Manowar and Rocky Islands Important Bird Area

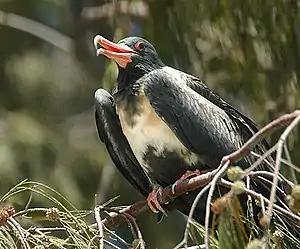
The islands are an important breeding site for Lesser Frigatebirds.

The Manowar and Rocky Islands Important Bird Area comprises two small islands in the Wellesley Islands group. It lies in the southeastern region of the Gulf of Carpentaria and is part of the state of Queensland, Australia. The two islands are important habitats for breeding seabirds.